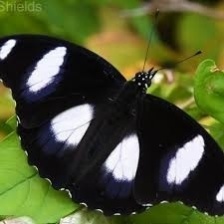
Species: DANAID EGGFLY
Butterfly family (ImageNet category): monarch